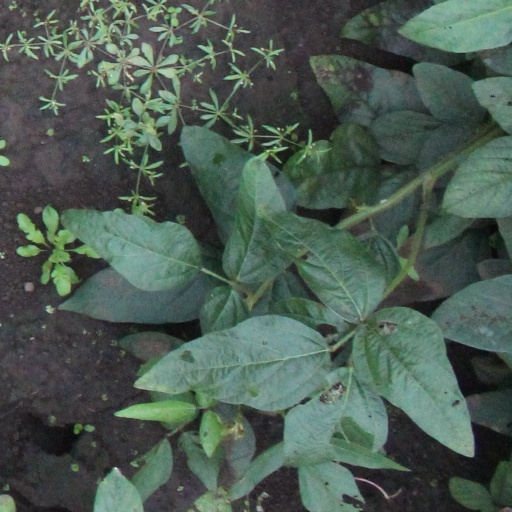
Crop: soybean